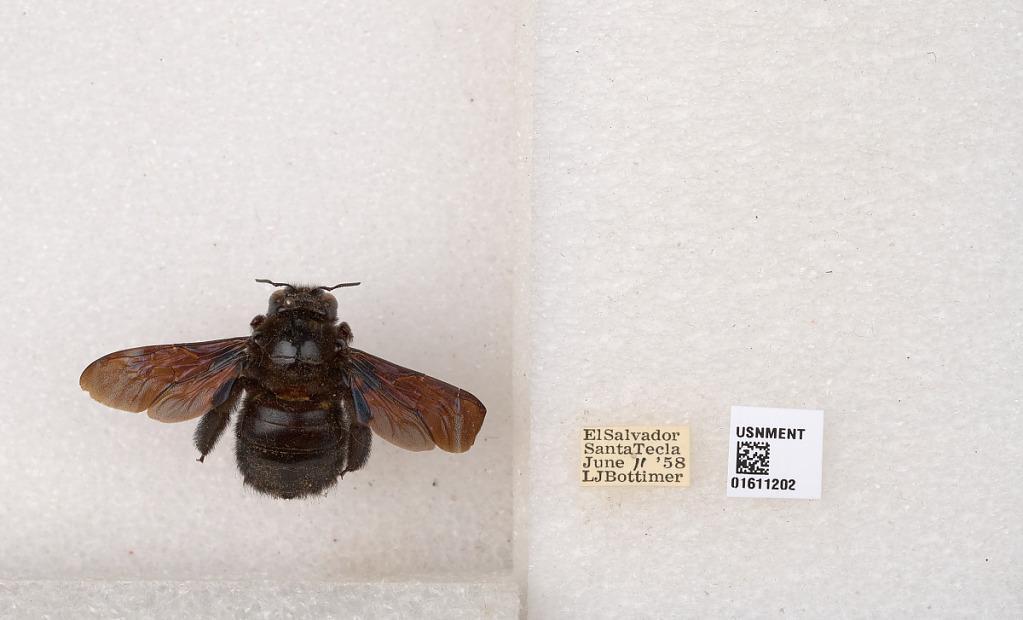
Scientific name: Xylocopa (Neoxylocopa) sp.
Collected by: R. Harris
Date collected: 1958-6-11
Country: El Salvador
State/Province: La Libertad
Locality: Santa Tecla